Shanlyn A. S. Park

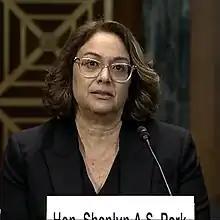

Shanlyn Alohakeao Souza Park (born 1969) is an American lawyer from Hawaii who has served as a